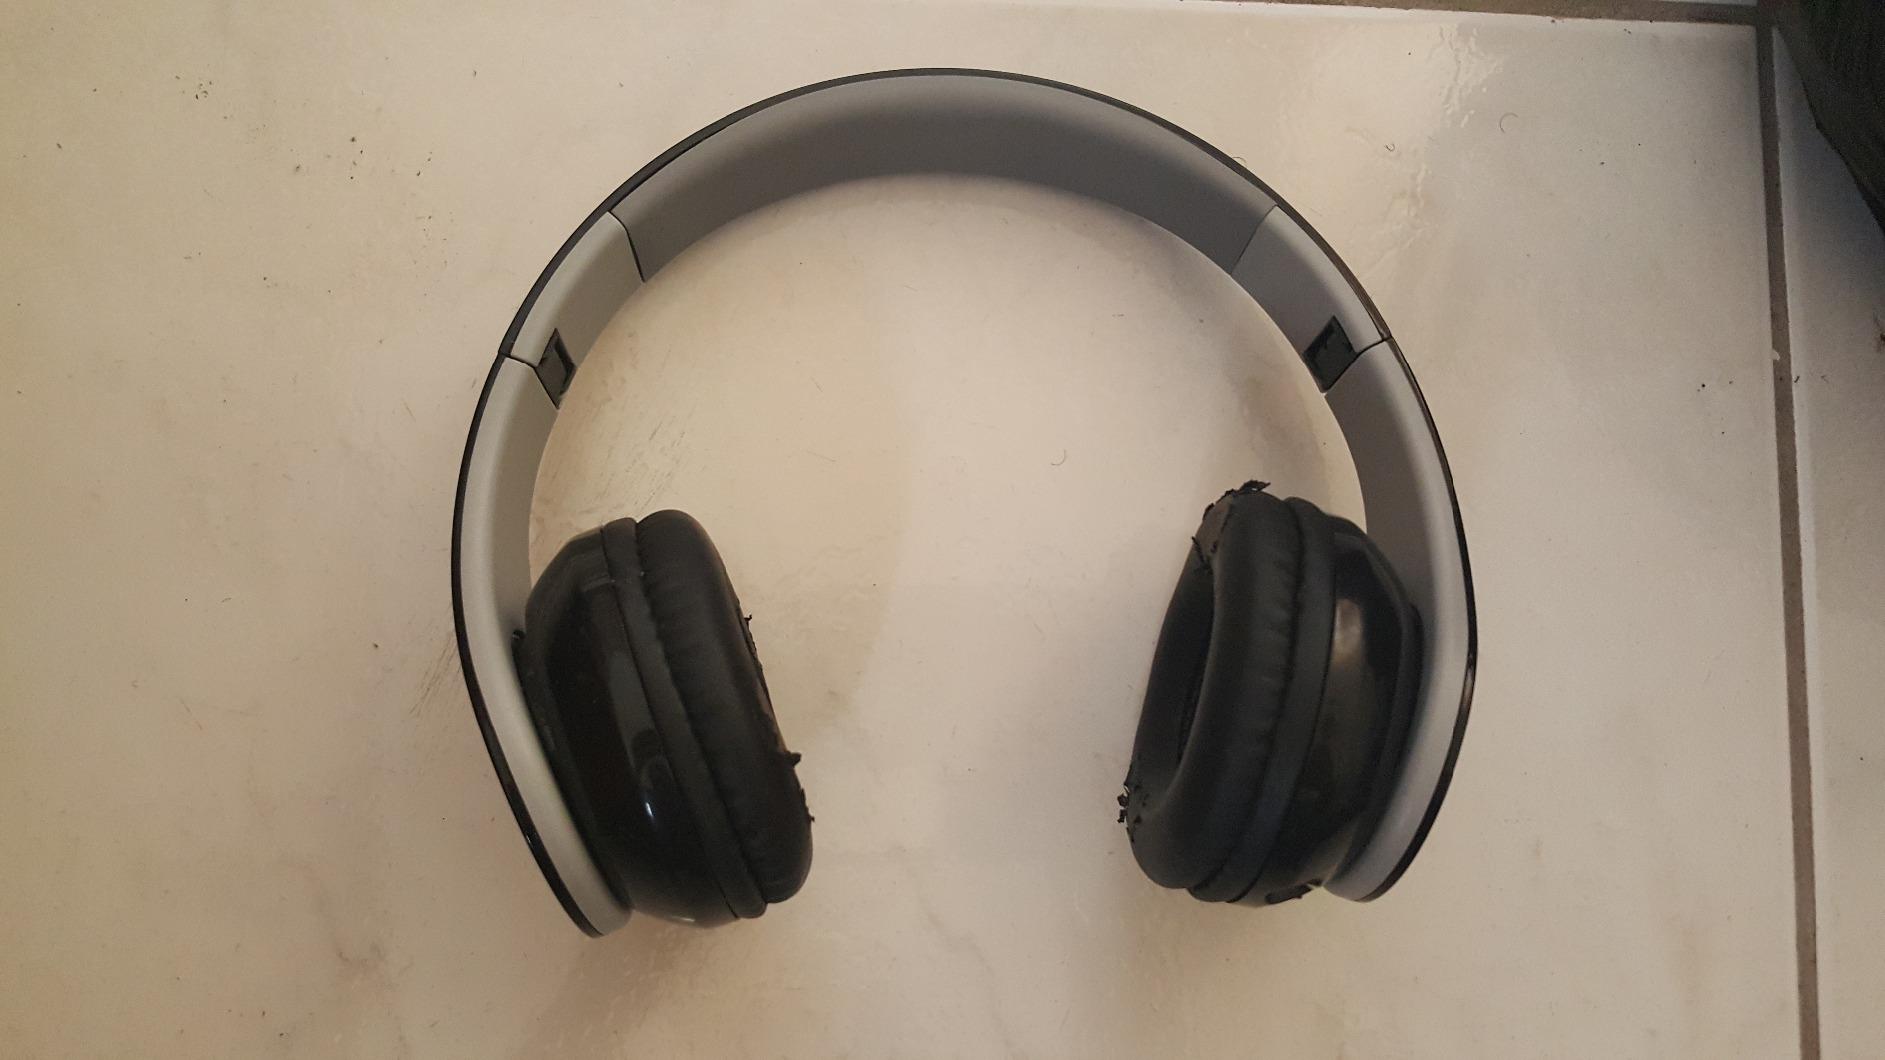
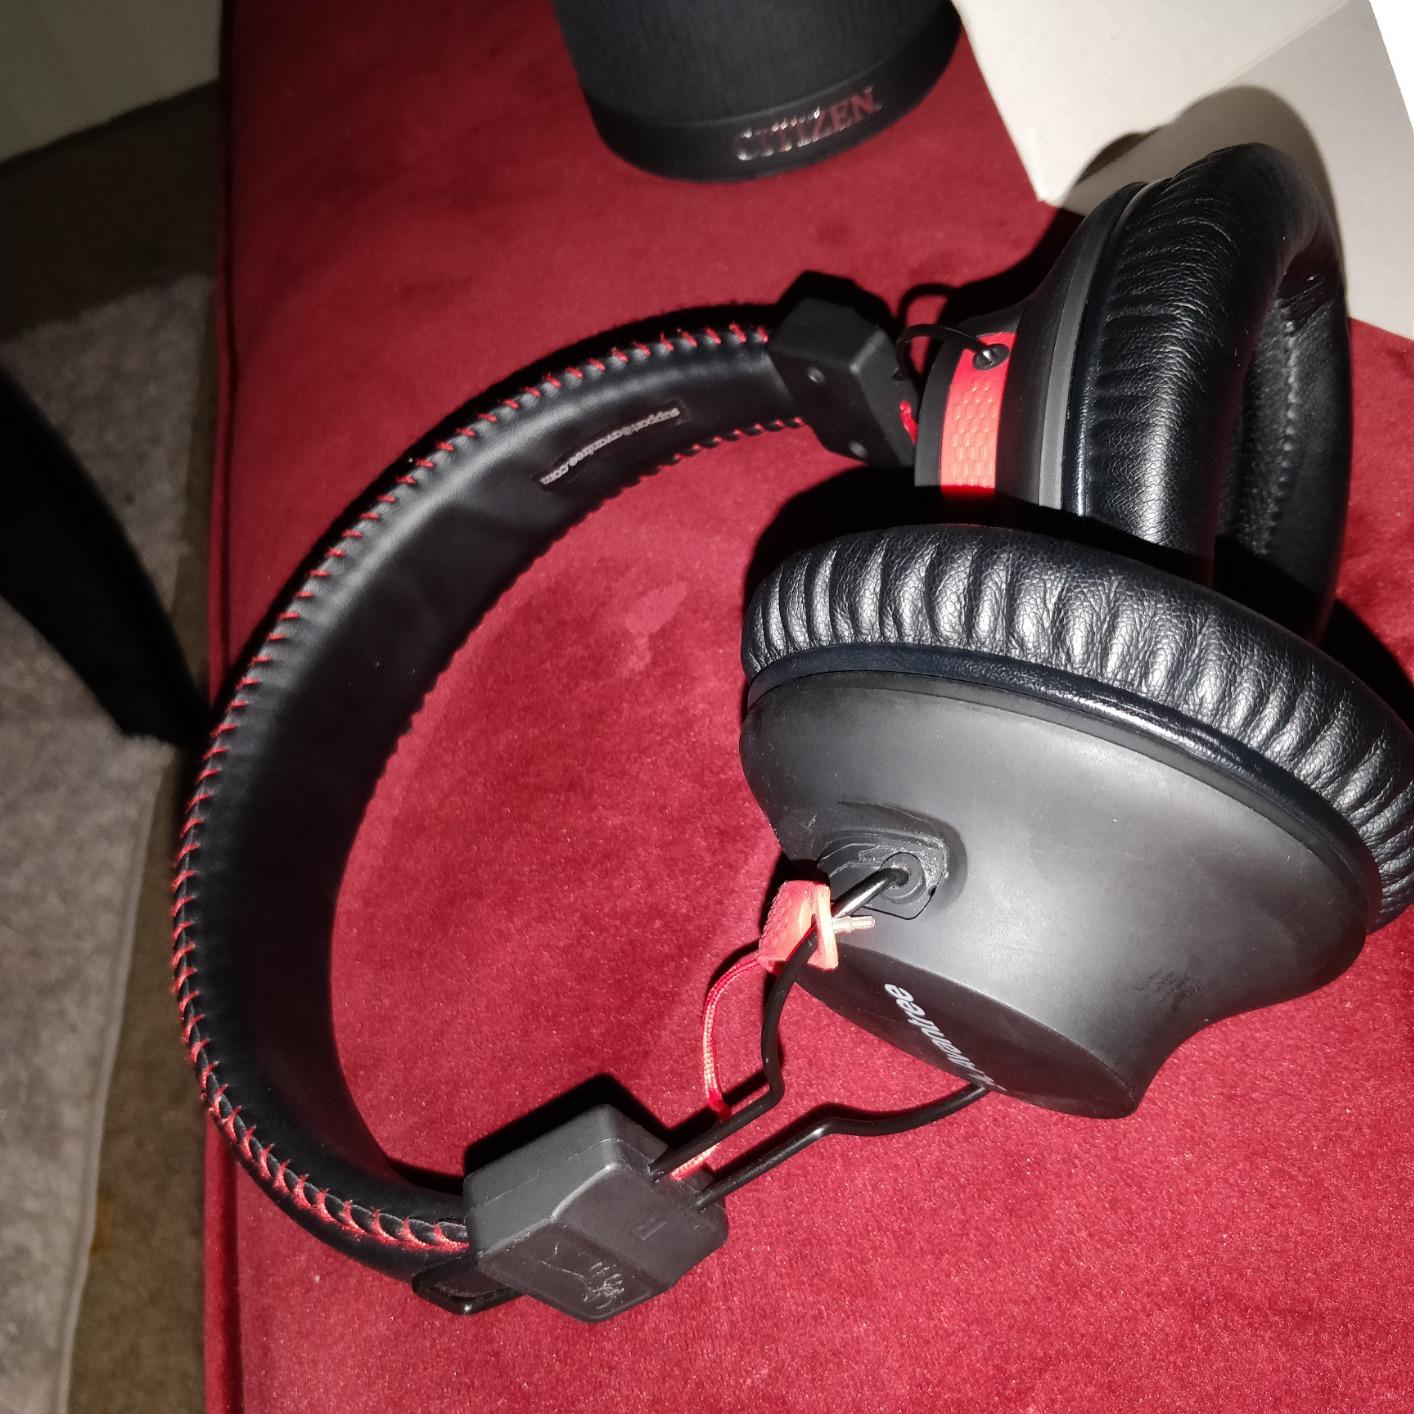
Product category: headphones
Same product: no